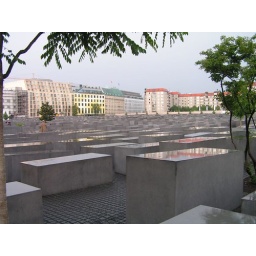
The Monument to the Murdered Jews of Europe is a field of 2,700 stone slabs near the Brandenburg Gate.